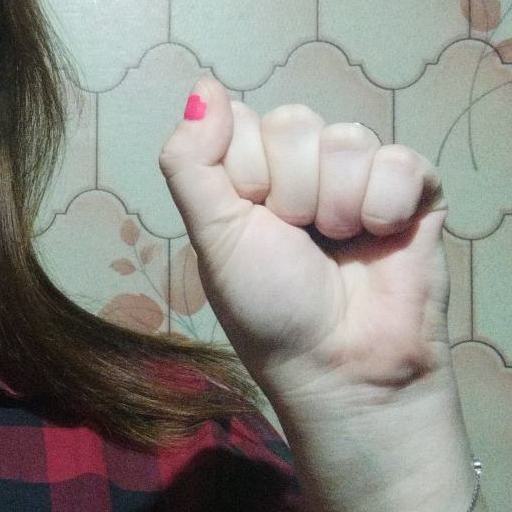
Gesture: fist